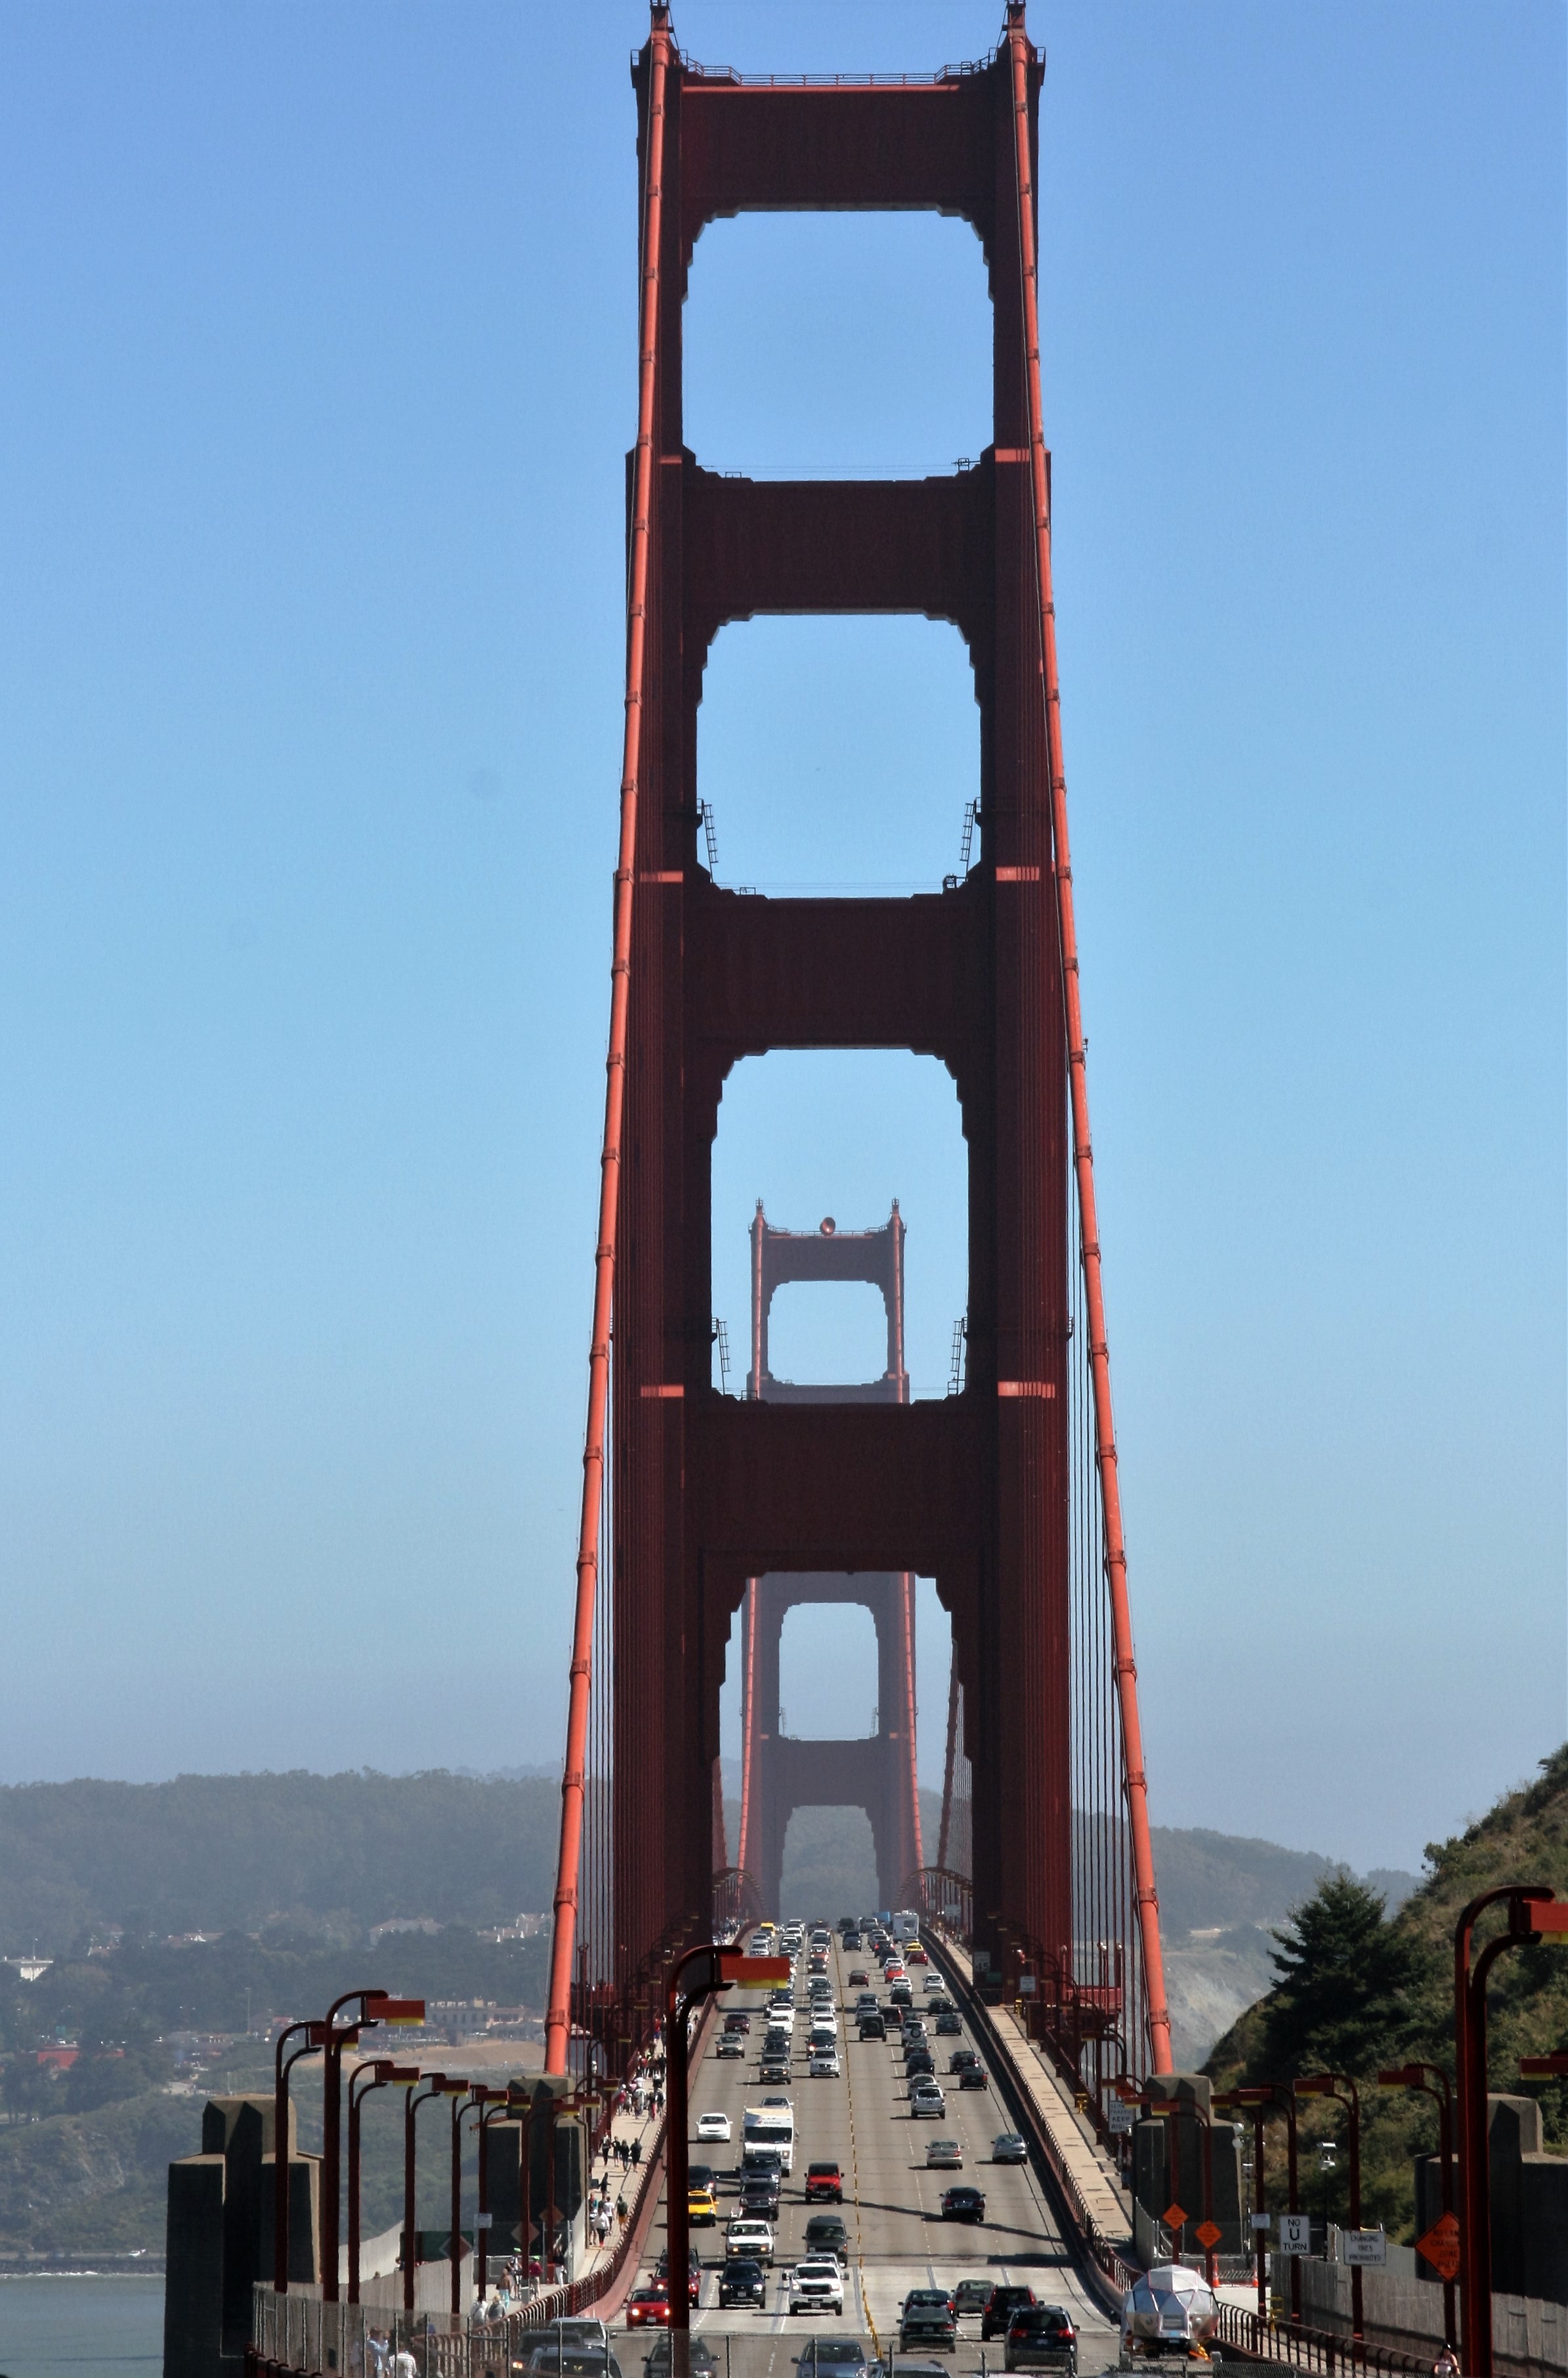
bridge, traffic, san francisco, vehicle, tower, mast, landmark, observation tower, construction equipment, goden gate bridge